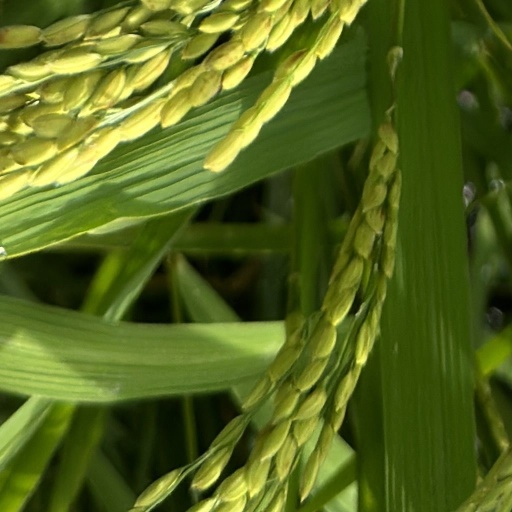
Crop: rice